Take a Bow (Madonna song)

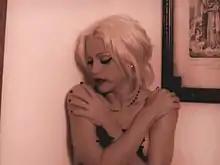
Madonna after she has been left physically abused by the torero in the video. The scenes were described by author Georges-Claude Guilbert as "demoralizing".

The music video begins showing Madonna, the torero (Muñoz), and the townspeople preparing for, then attending, a bullfight. A secondary staging in the video presents Madonna standing or sitting near a television set in a room (lit by a single light source from above), while a third staging depicts Madonna writhing around on a bed in her underwear as she watches Muñoz on the television. In the bullring, the torero kills the bull and then comes home and physically and emotionally abuses Madonna. The video can be viewed as a statement on classism, supposing the bullfighter feels threatened and angered by the aristocrat's station, resulting in his physically abusing and then coldly abandoning her.